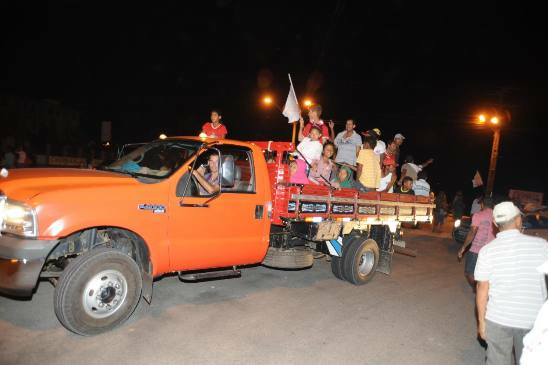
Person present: Yes